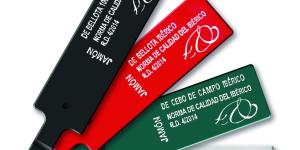
jamon iberico un producto europeo gourmet unico en el mundo